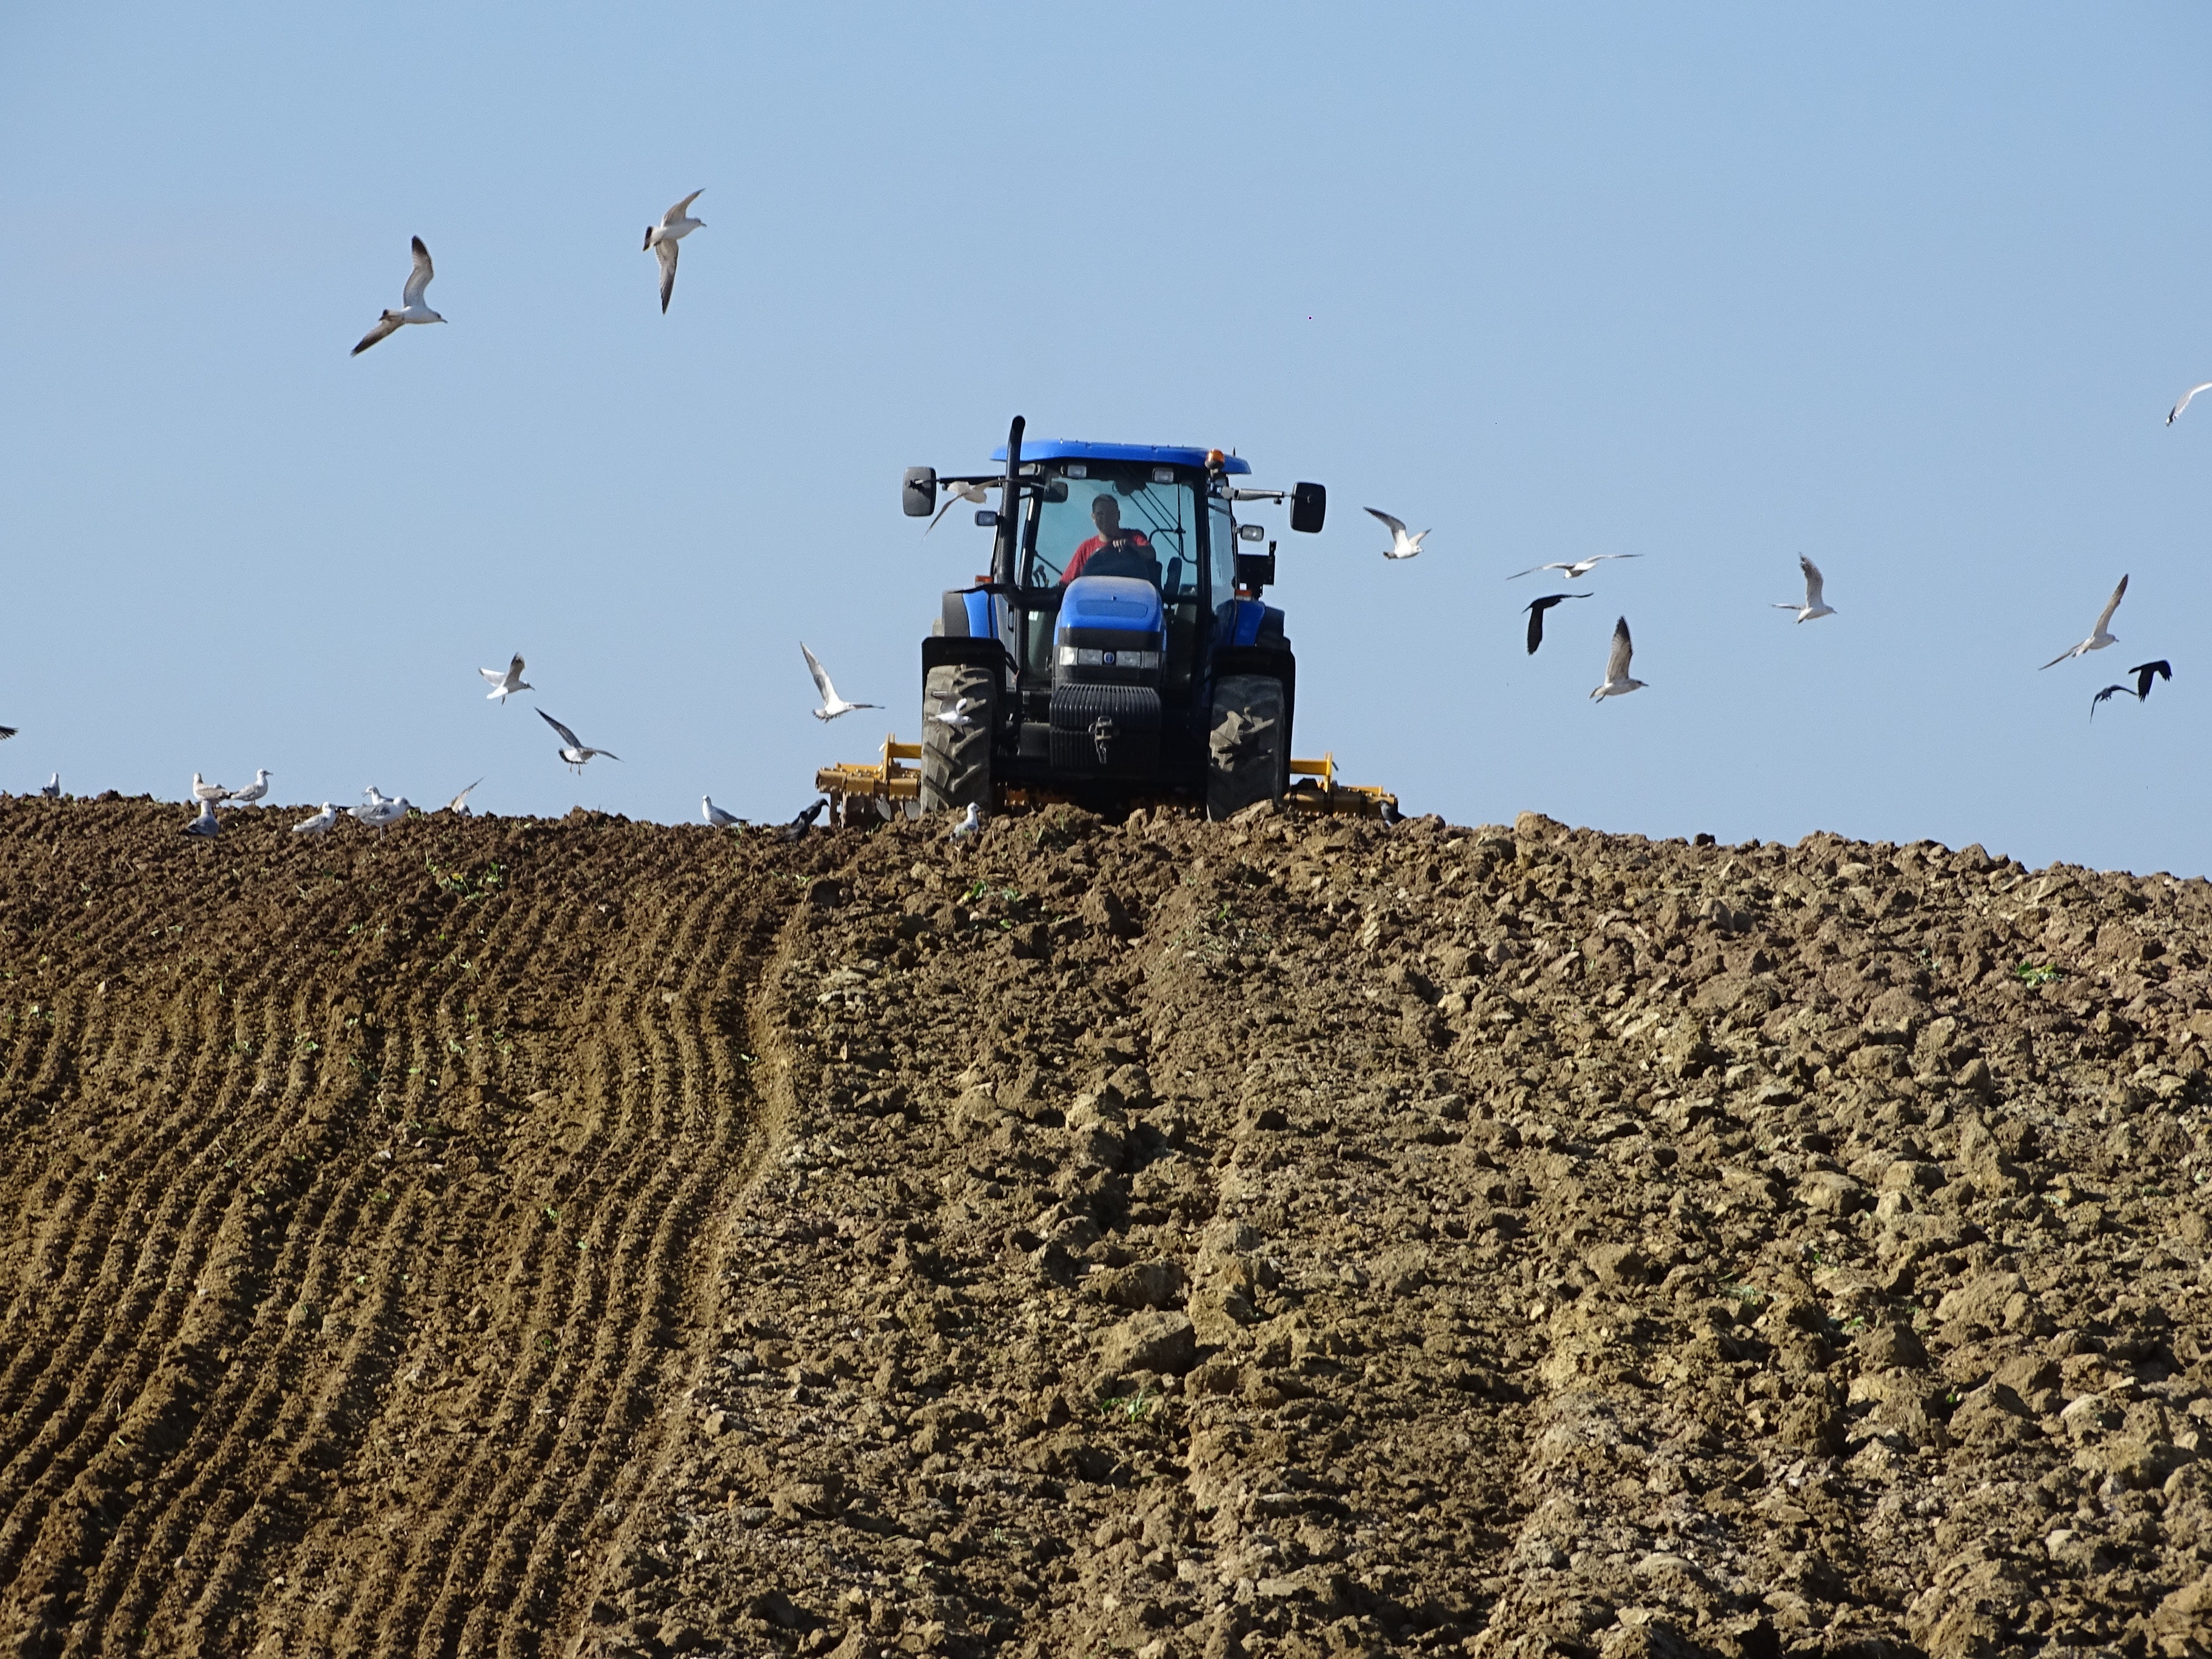
field, vehicle, crop, soil, agriculture, plough, country house, agricultural machinery, role, tillage, grass family